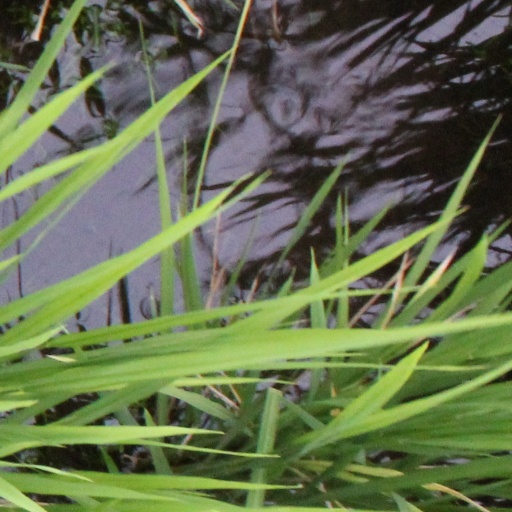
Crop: rice